Villa Crespo

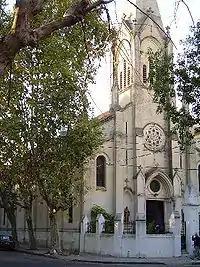
Church of St. Joseph, Villa Crespo.

Villa Crespo is a middle class neighborhood in Buenos Aires, Argentina, located in the geographical center of the city. It had a population of 83,646 people in 2001, and thus currently a population density of 23,235 inhabitants/km. Villa Crespo celebrates its anniversary on June 3.